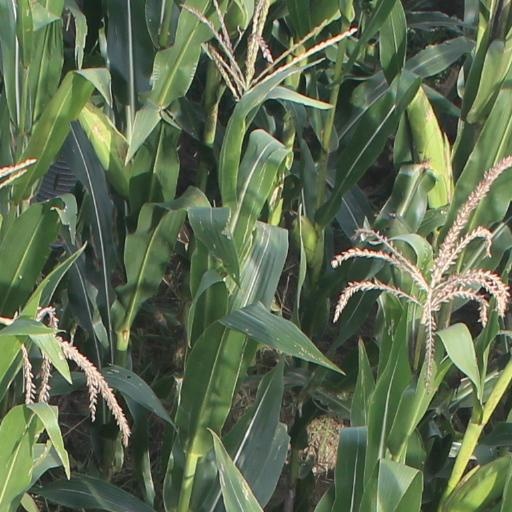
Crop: maize; corn